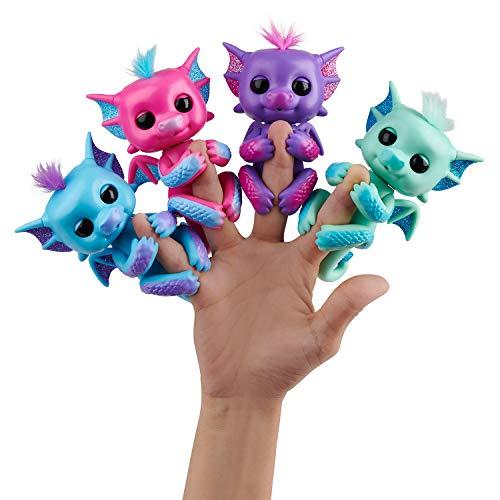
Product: Fingerlings - Glitter Dragon - Kaylin (Purple with Pink) - Interactive Baby Collectible Pet - By WowWee
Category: Toys & Games | Puppets & Puppet Theaters | Finger Puppets
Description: Fingerlings baby dragons respond to sound, motion, and touch with blinking eyes, head turns and fun dragon noises.
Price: $11.19
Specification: ProductDimensions:3.1x2.7x4.8inches|ItemWeight:7.8ounces|ShippingWeight:7.8ounces(Viewshippingratesandpolicies)|ASIN:B07B3CMYNF|Itemmodelnumber:3584|Manufacturerrecommendedage:5-15years|Batteries:4LR44batteriesrequired.(included)